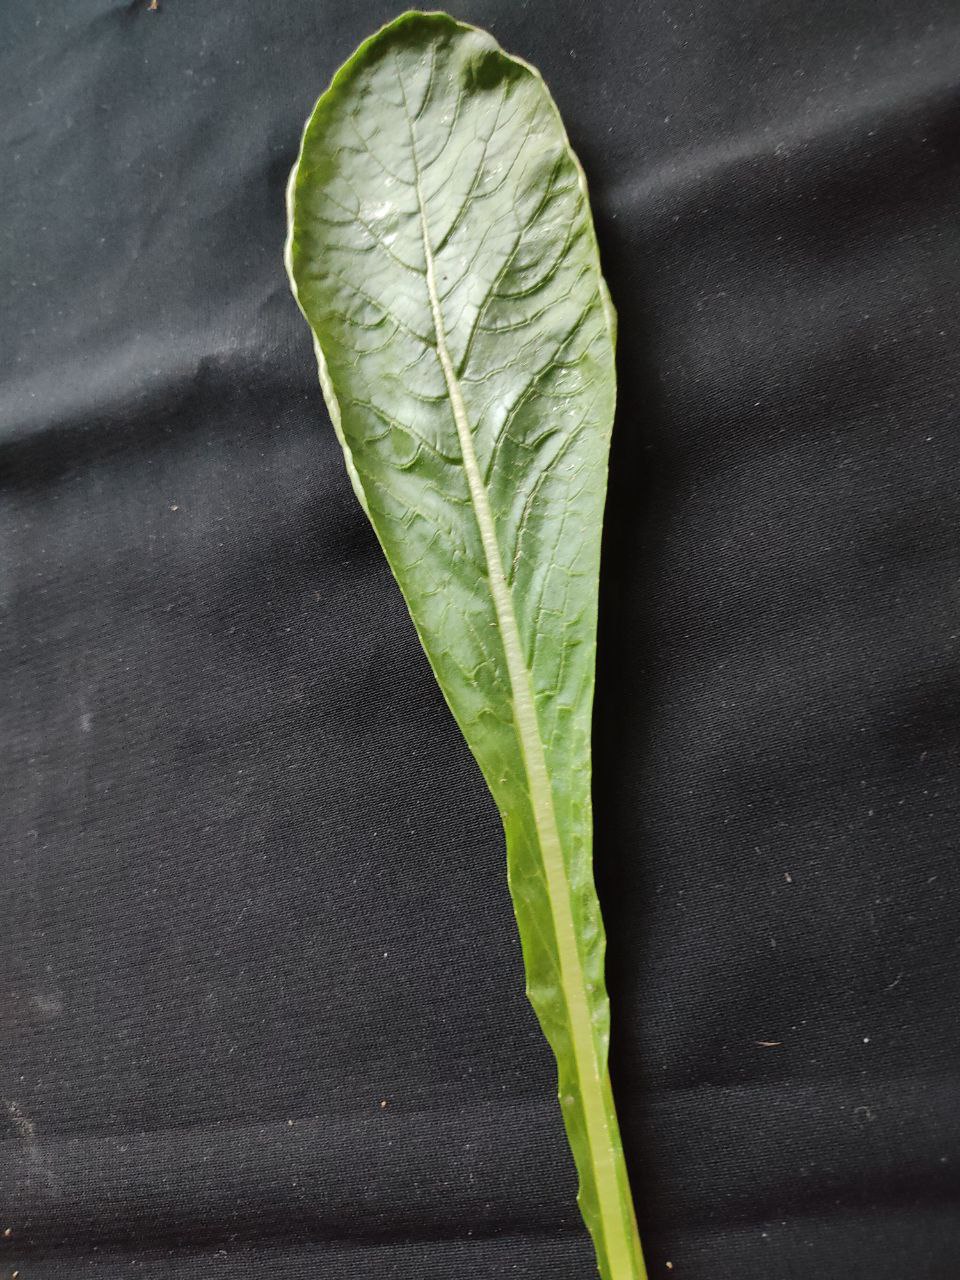
Label: Fresh leaf